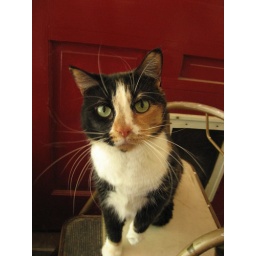
Ruckus on chair against red door. Photo by Kathy Doucette, 2007.